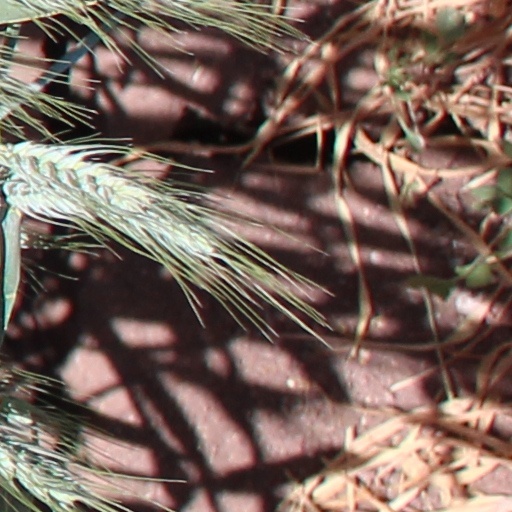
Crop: wheat